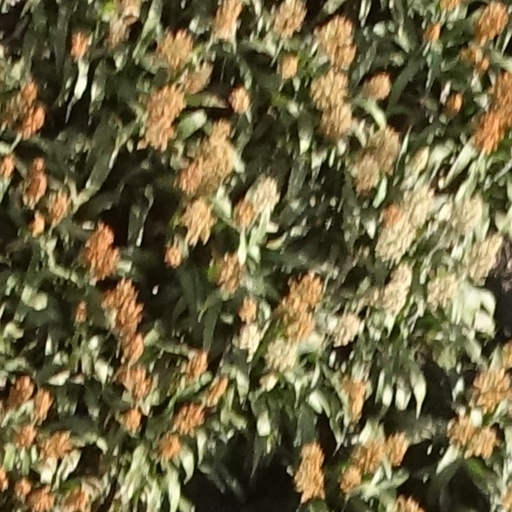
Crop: sorghum